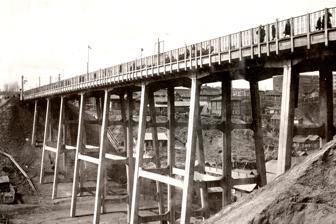
Building: Sibrevcomovsky Bridge
Country: Russia
Year built: 1926
Bridge in Novosibirsk, Russia Sibrevcomovsky Bridge Coordinates 55°01′14″N 82°55′50″E / 55.020474°N 82.930601°E / 55.020474; 82.930601 Crosses Ippodromskaya Street (previously Kamenka River ) Locale Novosibirsk , Russia History Opened 1926 Location The Sibrevcomovsky Bridge ( Russian : Сибревкомовский мост , Sibrevcomovsky Most ) is a pedestrian bridge over the Ippodromskya Street, connecting the Tsentralny and Oktyabrsky districts of Novosibirsk , Russia . It was opened on November 7, 1926 by architect M. A. Ulianinsky. Previously, it was a road bridge. Initially, it crossed the Kamenka River , but then the river was enclosed in a tunnel. Bridge name The bridge is named after Sibrevcom Street . History The Sibrevcomovsky Bridge was constructed from May 1925 to November 1926. Until the 1960s, it was a dangerous place. Frequent robberies occurred on the bridge. In the 1980s, the bridge became a pedestrian walkway. Bridge construction 1920s 1930s 2015 References